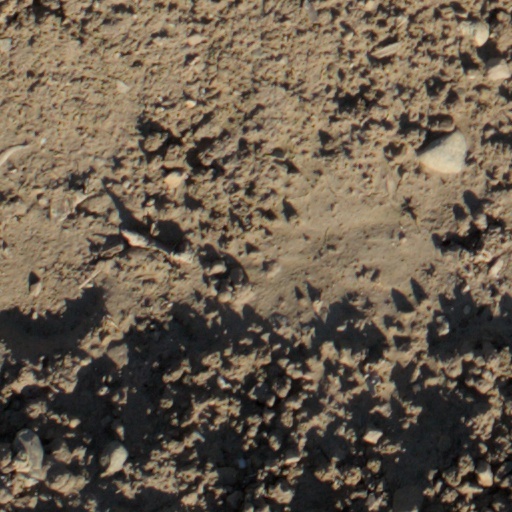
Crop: wheat